Otto Szabó

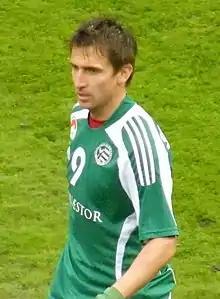
Szabó in 2010

Otto Szabó (born 1 March 1981) is a Slovak football defender of Hungarian ethnicity. He currently plays for the club FK DAC 1904 Dunajská Streda.